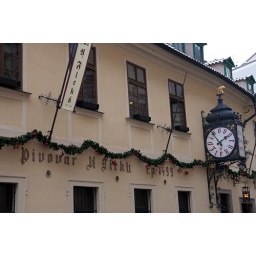
This is bear bar like &amp;quot;SPB&amp;quot; in SPb